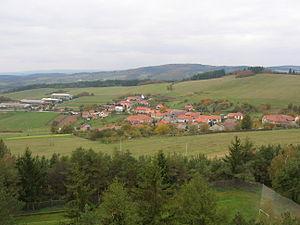
Kozárov est une commune du district de Blansko, dans la région de Moravie-du-Sud, en République tchèque. Sa population s'élevait à 128 habitants en 2017.